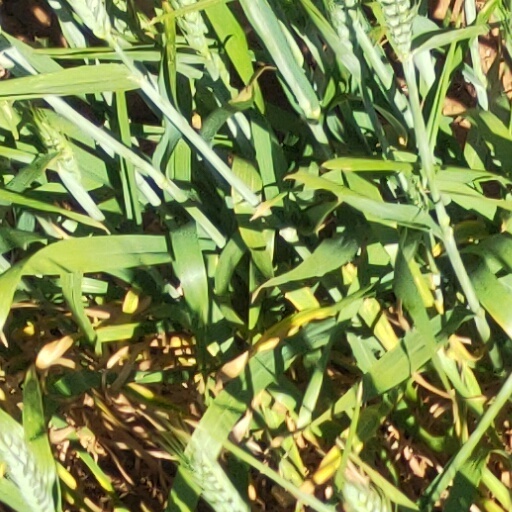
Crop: wheat